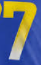
Number: 7